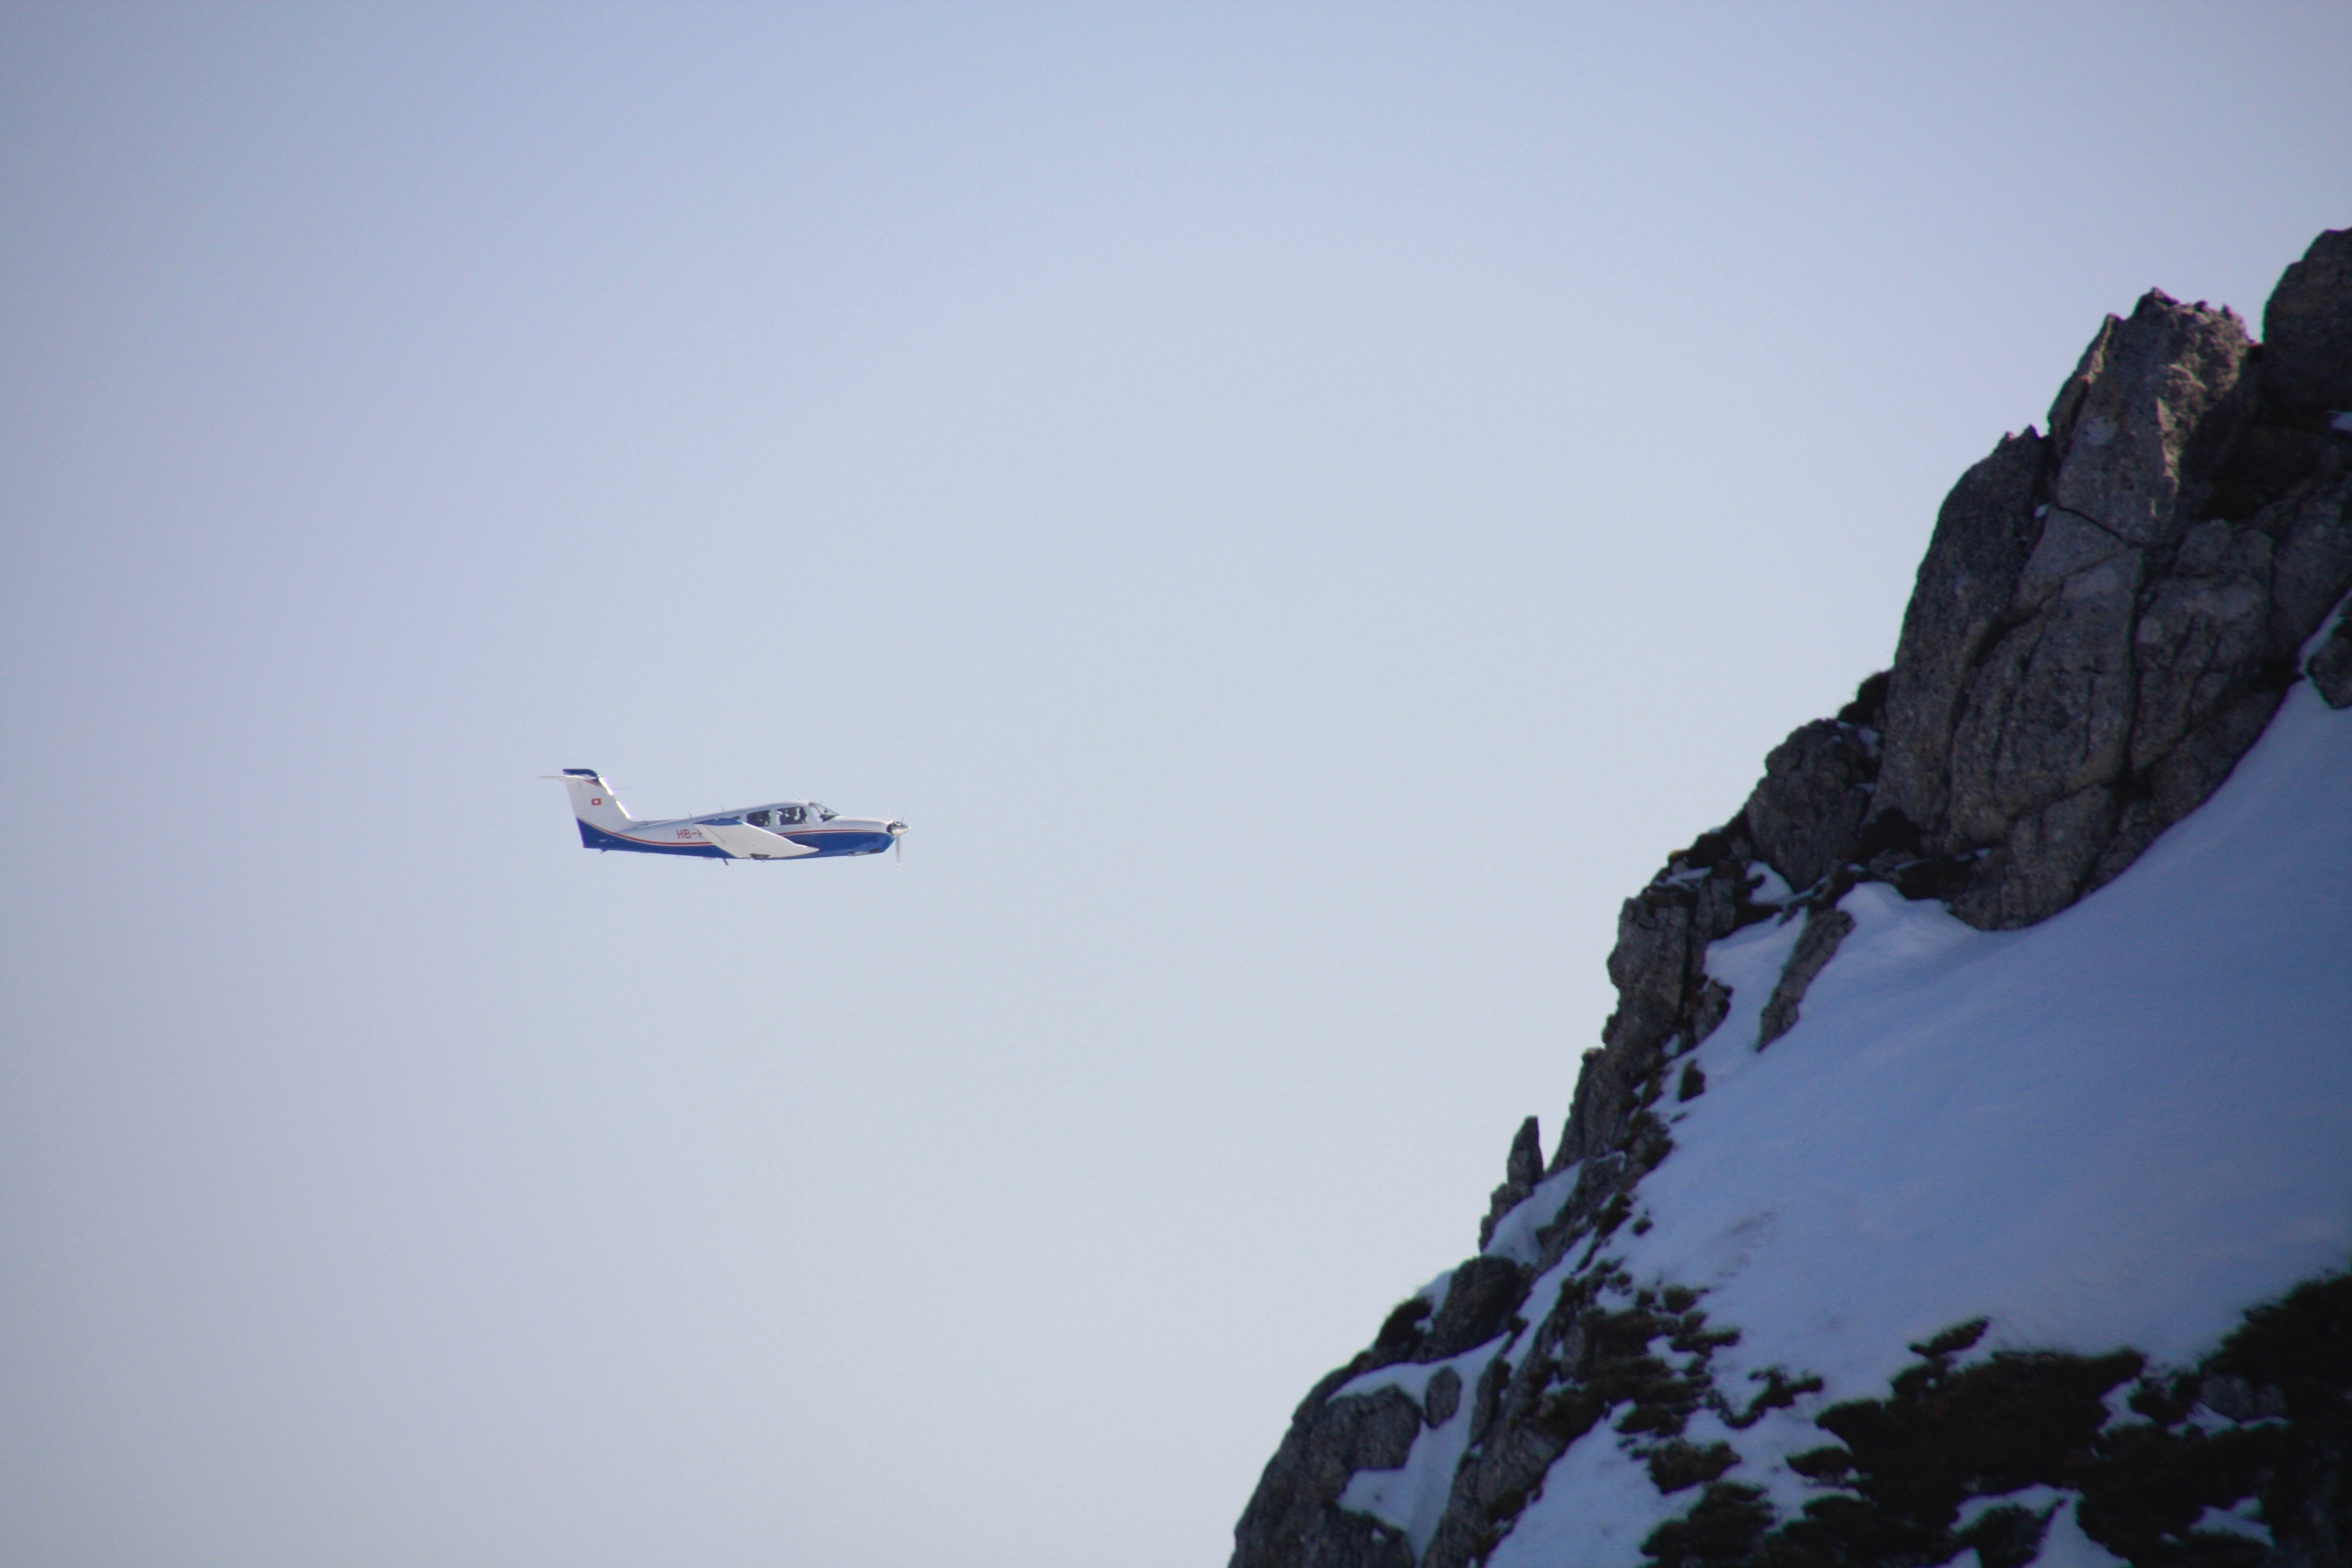
mountain, sky, adventure, mountain range, flight, extreme sport, summit, sports, atmosphere of earth